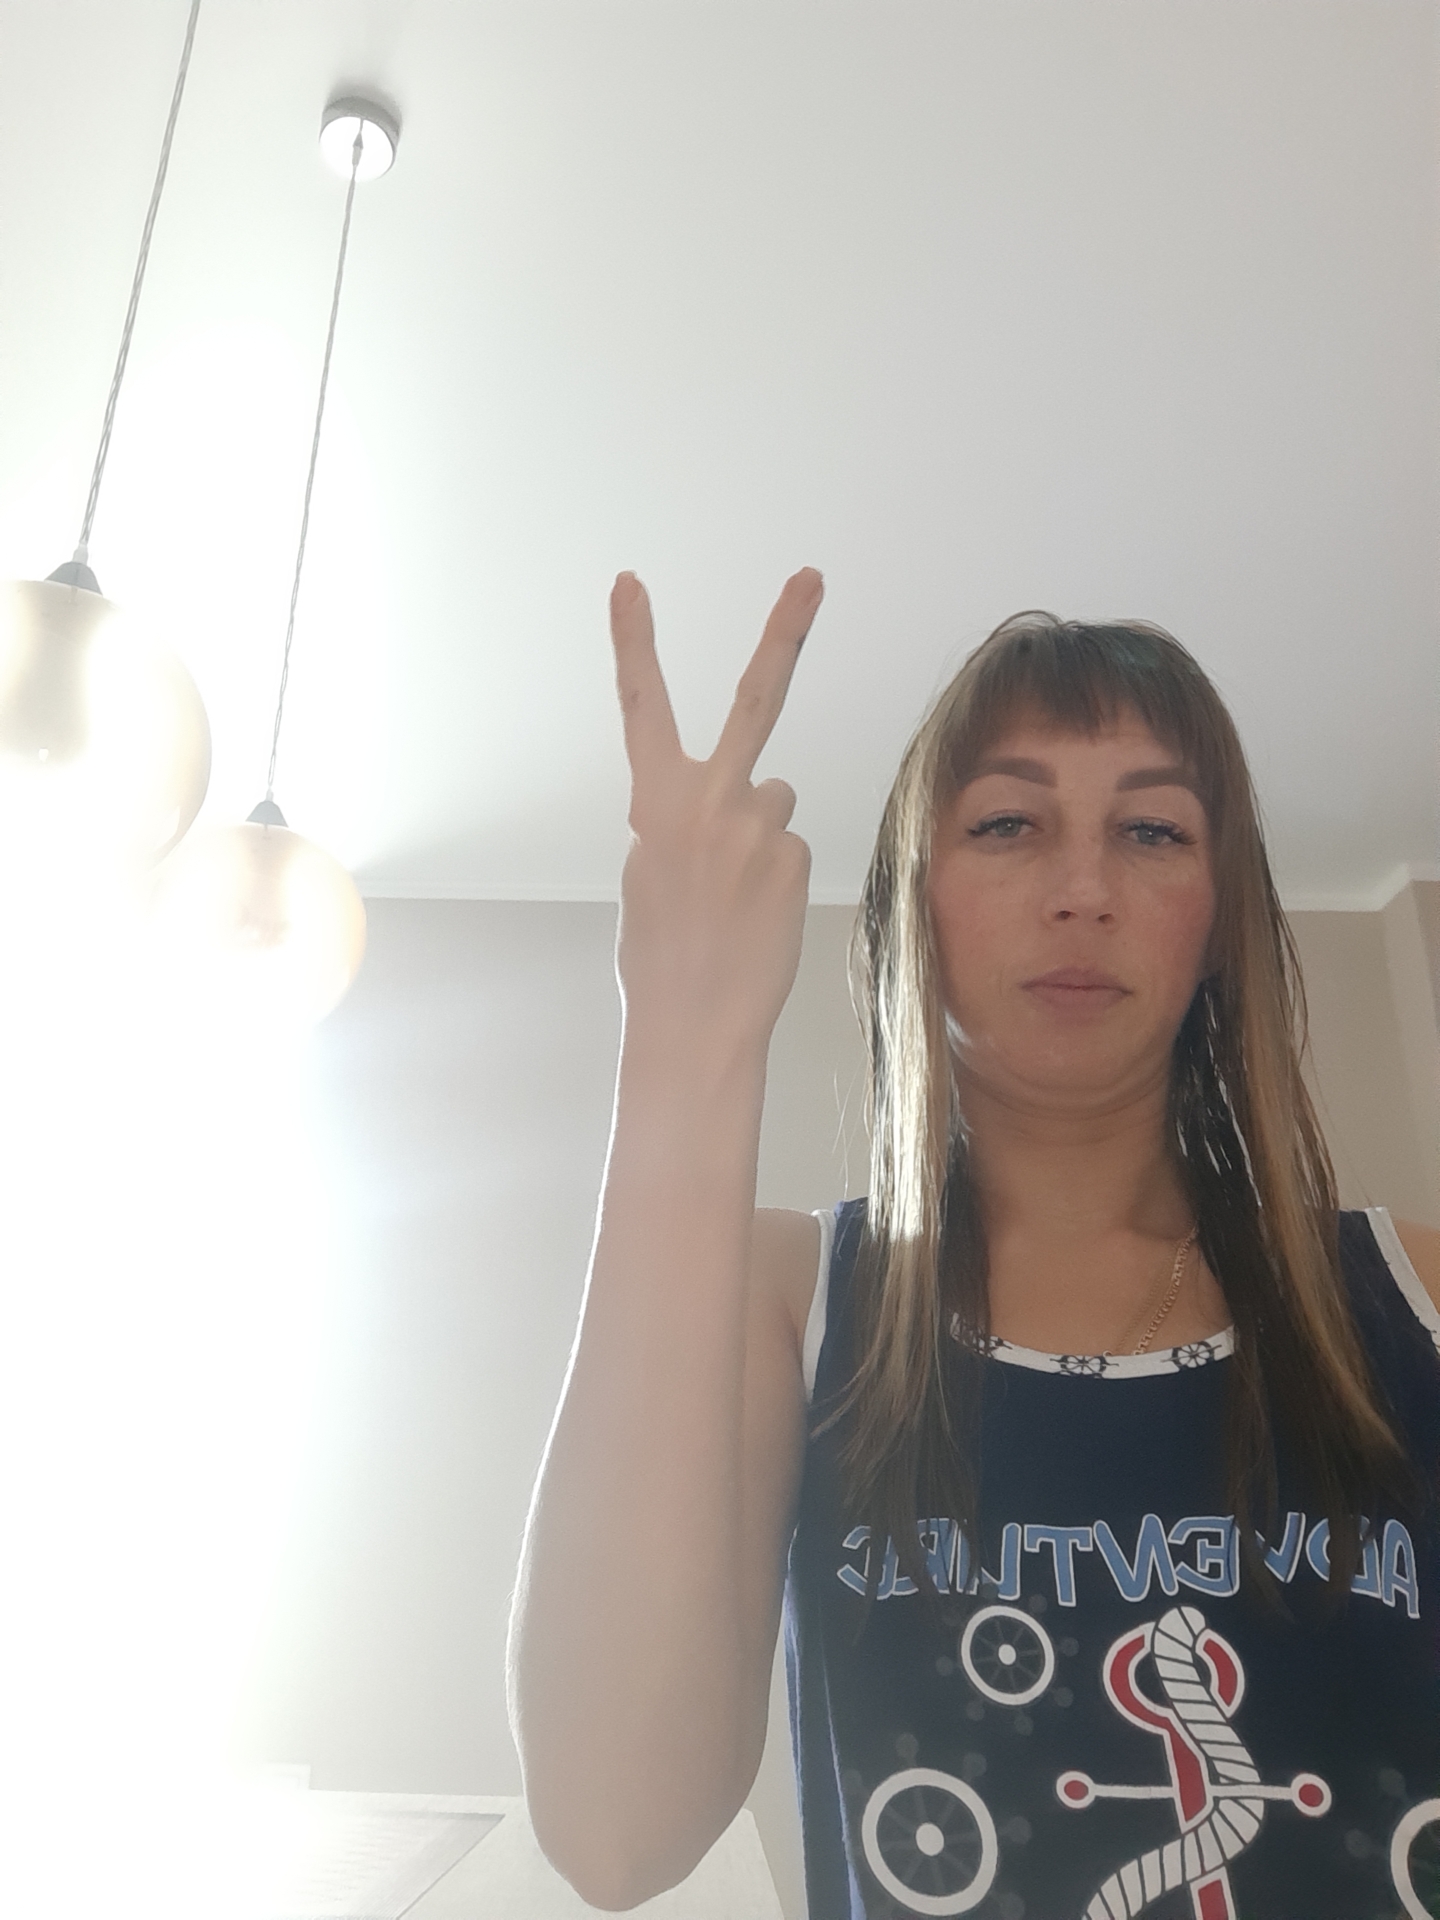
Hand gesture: peace_inverted